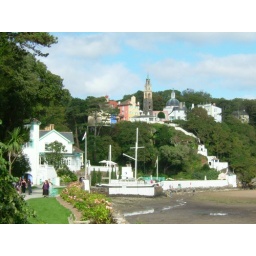
the hotel , with the bell tower in the back ground